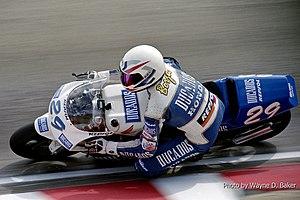
Juan Bautista Borja est un pilote de vitesse moto espagnol né à Altea le 3 février 1970.